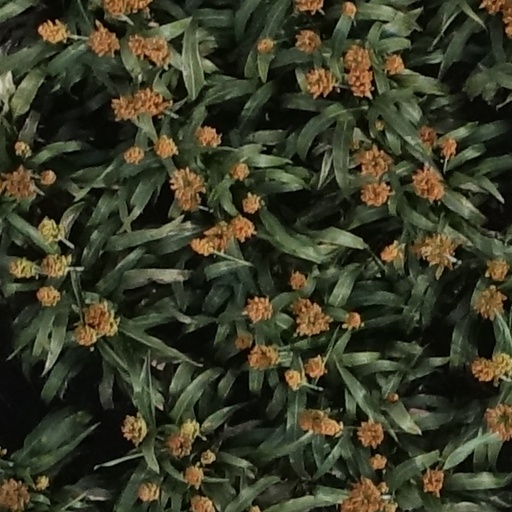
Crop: sorghum